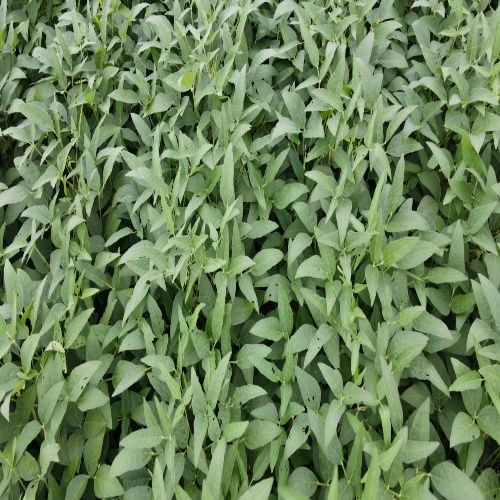
Label: Diabrotica_speciosa